Gavdos

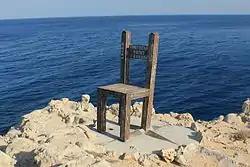
The wooden chair on Gavdos (Cape Tripiti) that symbolizes the southernmost point of Europe.

Gavdos is the southernmost island in Greece and all of Europe. The island has a borderline hot semi-arid climate (Köppen climate classification: "BSh"). Summers are constantly hot, with daily temperatures reaching around in July and August. Extremes are occasional, sometimes reaching up to , and it has extremely mild winters by European standards. January, the coldest month, has an average temperature around . The Mediterranean Sea is an important thermal regulator that surrounds its island in all its directions, while maintaining the high temperature of the sea, especially in summer passing from . The mild climate is aided by hot winds blowing from the Sahara Desert. As a result of the Subtropical High of the Azores precipitation is concentrated in winter, making summers dry with no precipitation days during July and August. It is one of the sunniest places in Europe, with the highest amounts of radiation: between 1800 and 1900 kWh/m (ideal for solar panels), values closer to North Africa and the Middle East. It falls in plant hardiness zone 11a.